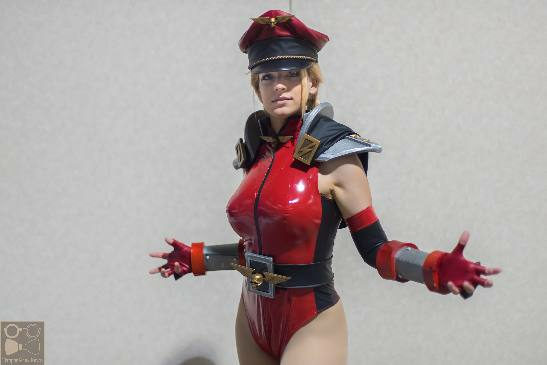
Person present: Yes